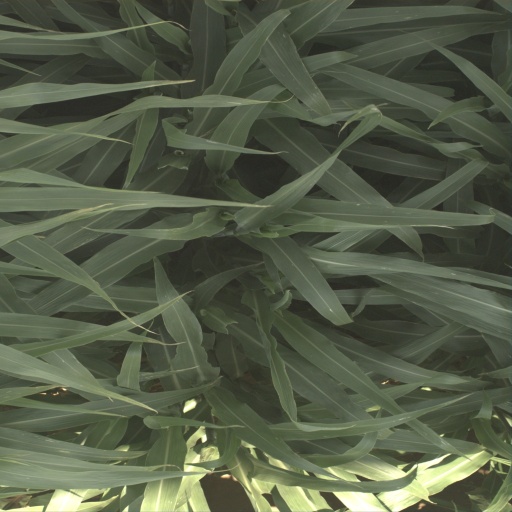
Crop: sorghum